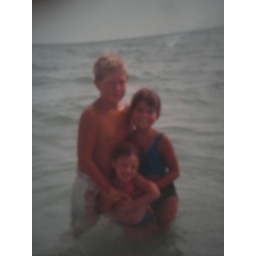
My siblings and me. I'm the girl in the blue suit.